Suzana Grubješić

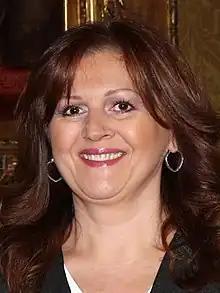
Grubješić in 2013

Suzana Grubješić (born 1963) is a Serbian politician who served as the Deputy Prime Minister of Serbia from 2012 to 2014 under Ivica Dačić and also served on the National Assembly of the Republic of Serbia as both a G17 Plus member and United Regions of Serbia. She was involved in negotiations with the European Union and has actively sought integration of Serbia with the EU.